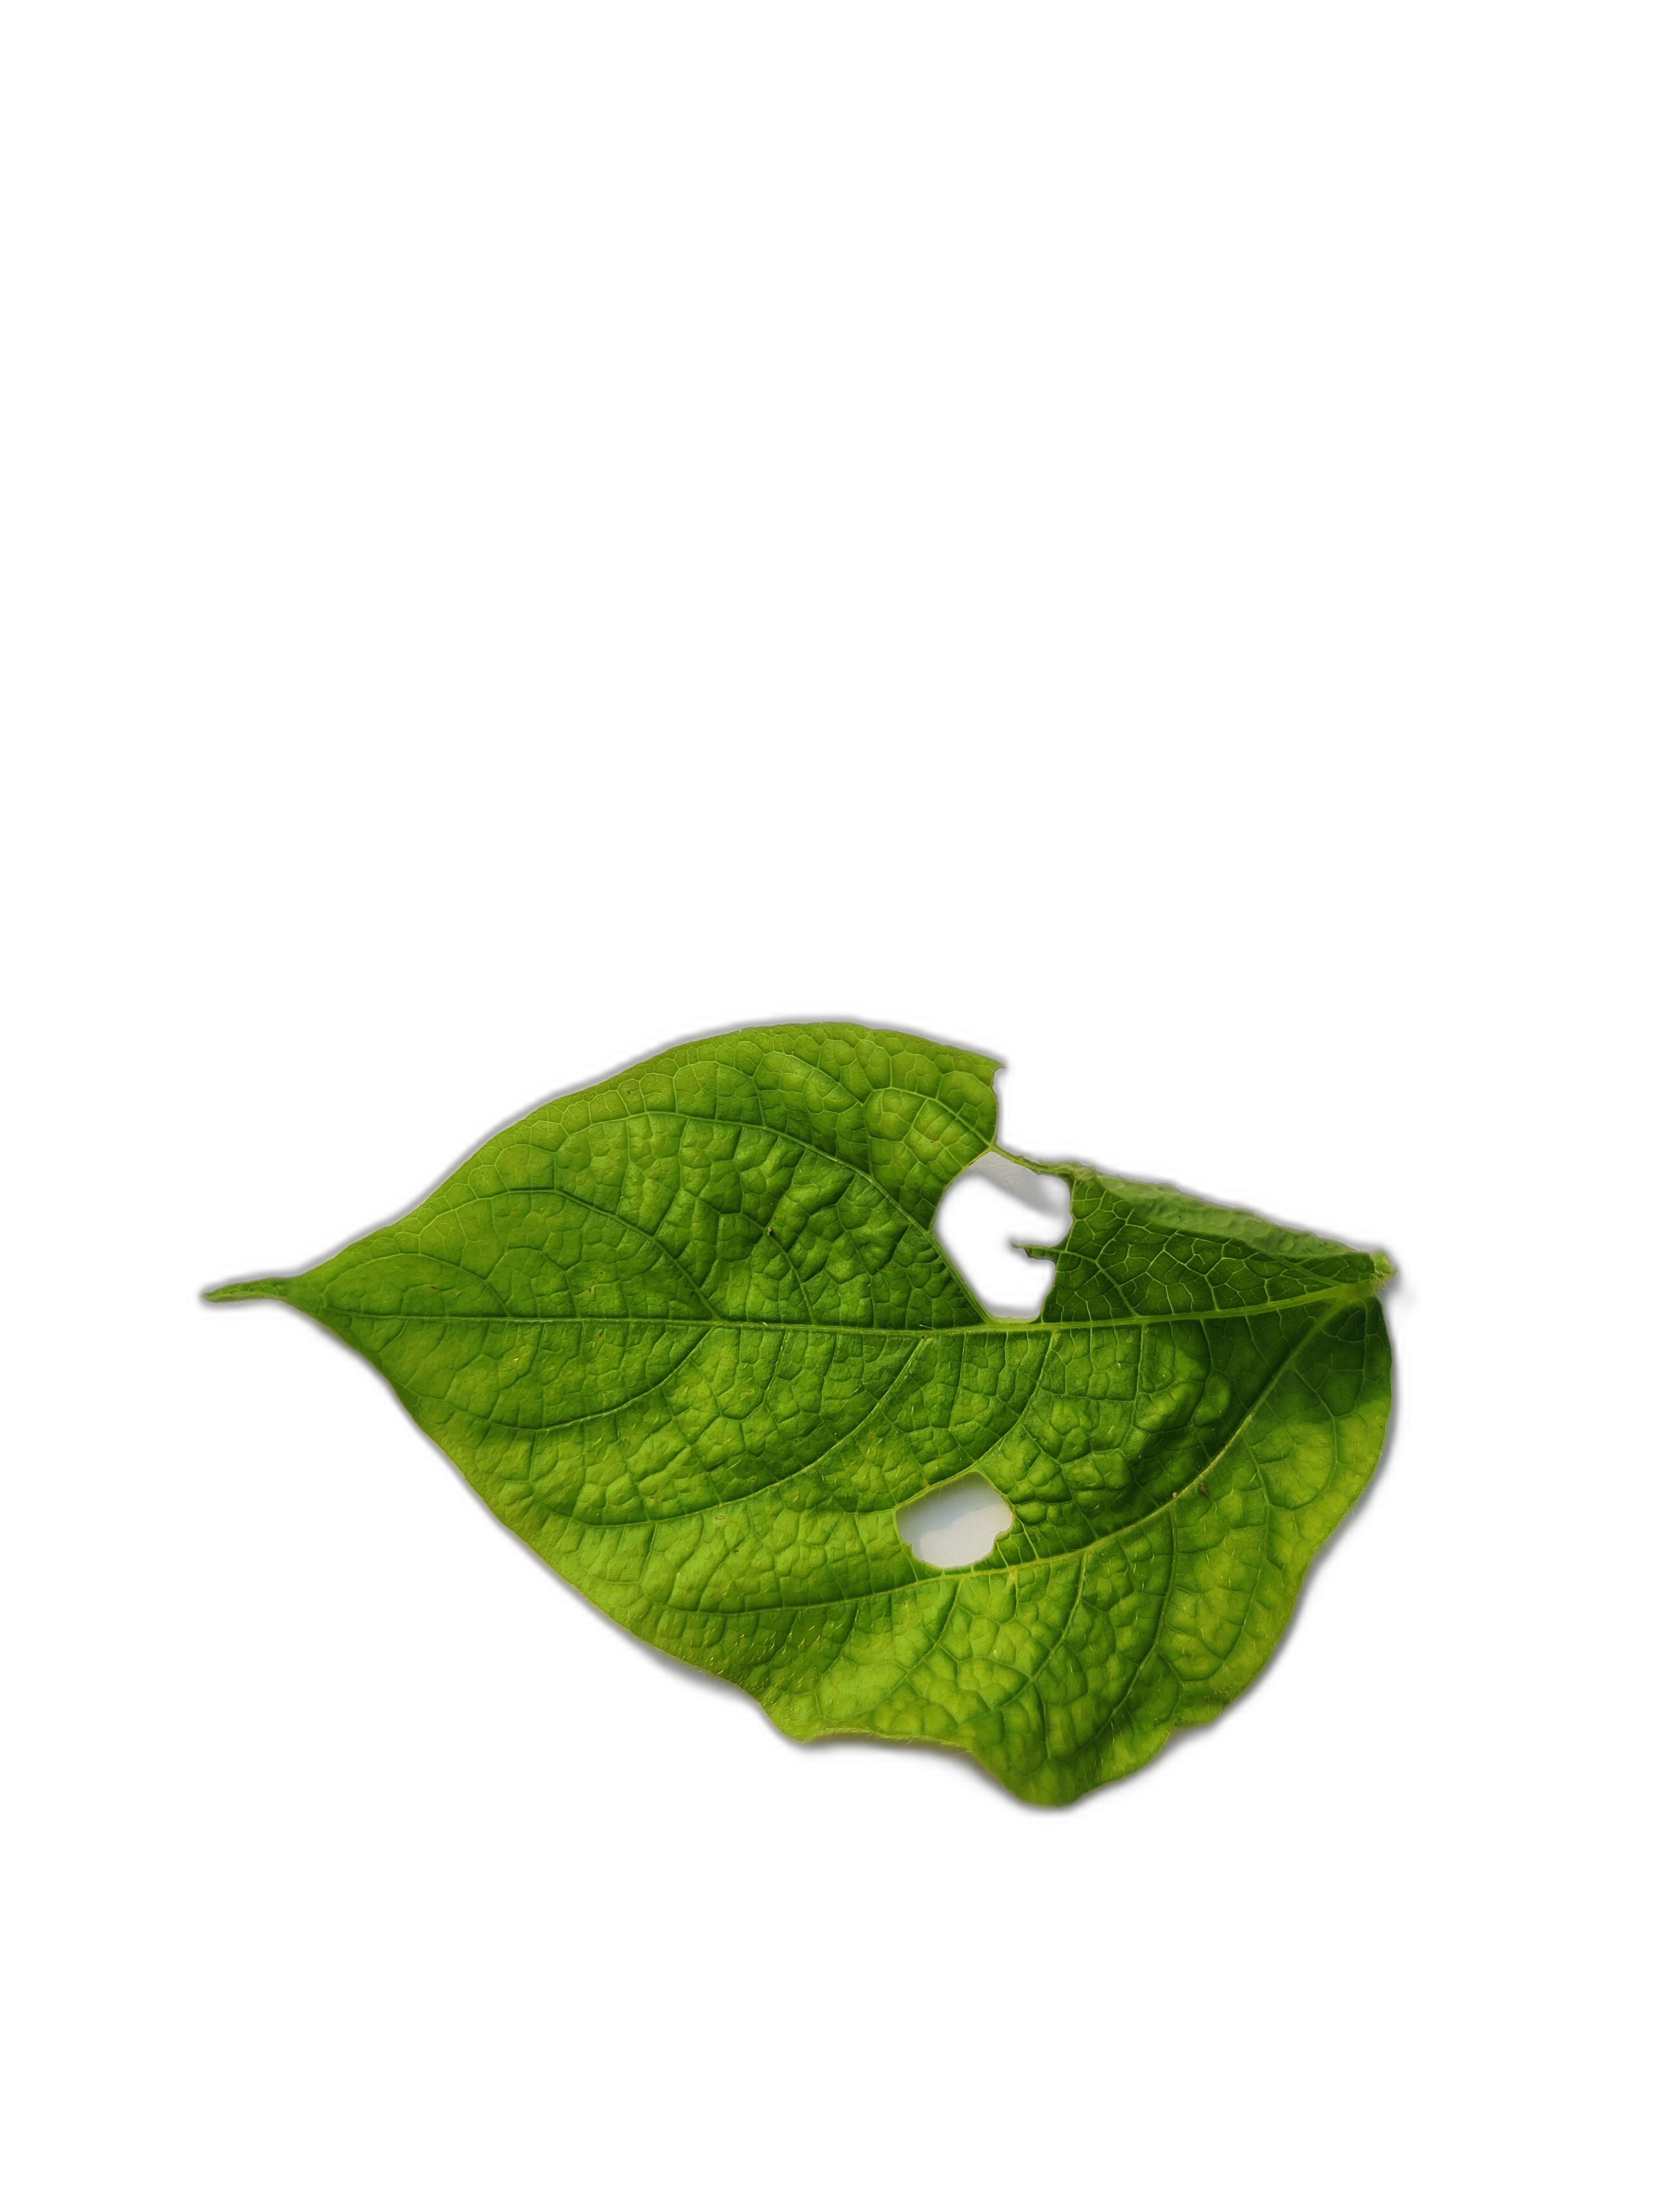
Label: Leaf Crinkle